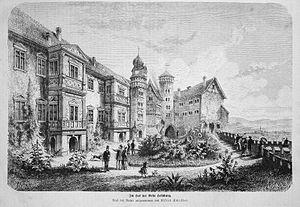
Bad Colberg-Heldburg est une petite ville allemande de Thuringe située dans l'arrondissement de Hildburghausen. Elle est le siège de la communauté d'administration du Heldburger Unterland